Question: Please indicate a possible affordance area of bicycle that can be used for pedaling
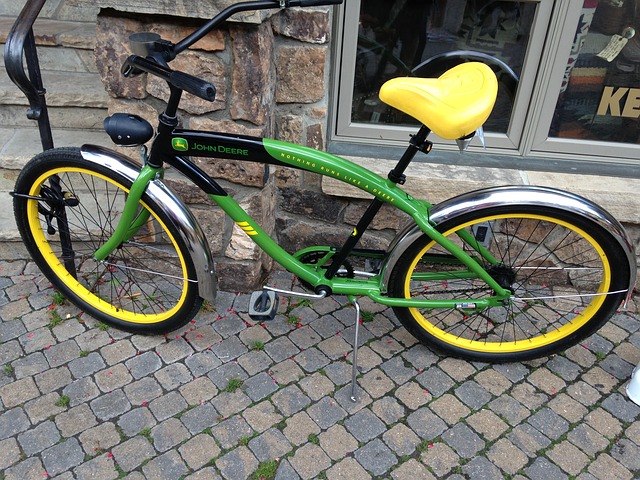
Answer: [245.789, 285.263, 278.421, 322.105]